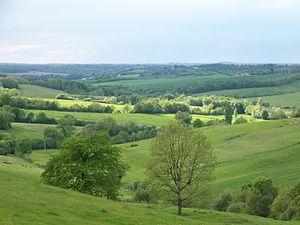
Vue sur la campagne gersoise (Bas-Armagnac) depuis la route montant à Saint-Pierre-d'Aubézies
Saint-Pierre-d'Aubézies